Chen Jianghua

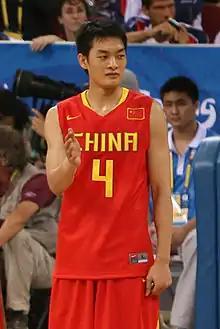

Chen Jianghua (born March 12, 1989, in Panyu, Shawan, Guangzhou, Guangdong, China) is a Chinese former professional basketball player and current assistant coach of Guangdong Southern Tigers (China).